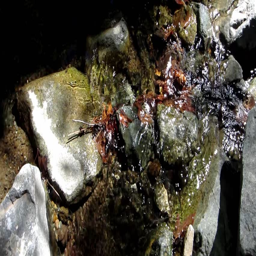
small mountain river flows with the autumn leaves in the water